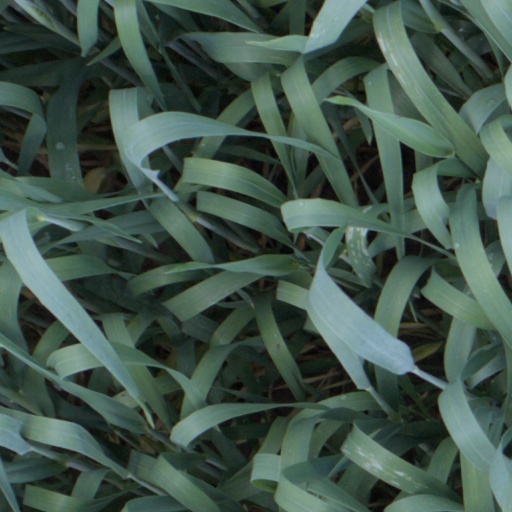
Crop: wheat